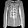
Label: Shirt